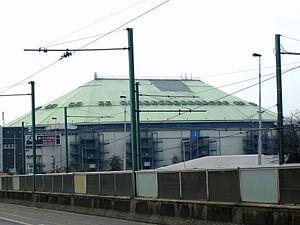
Le palais des sports d'Anvers est une salle de spectacle multifonctionnelle belge située à Anvers dans le district de Merksem, dans lequel sont organisées différentes activités telles que des concerts, tournois sportifs, fêtes ou encore des bourses, pour des jauges allant jusqu'à 23 001 places.